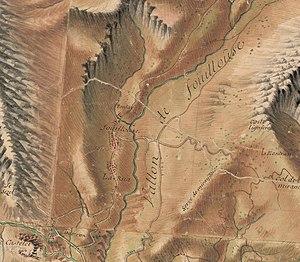
carte de Bourcet numérisé Paris, Nicolas-Alexandre et Olivier-Joseph, Extrait réduc JPG 30% Antoine-H
Fouillouse est un hameau des Alpes-de-Haute-Provence sur la commune de Saint-Paul-sur-Ubaye.